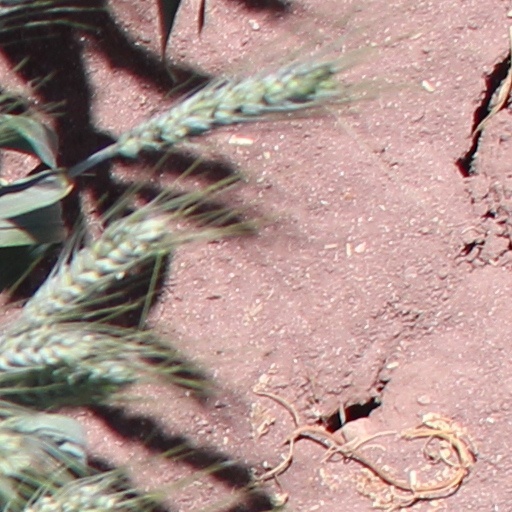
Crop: wheat